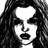
Emotion: sad